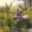
Label: deer